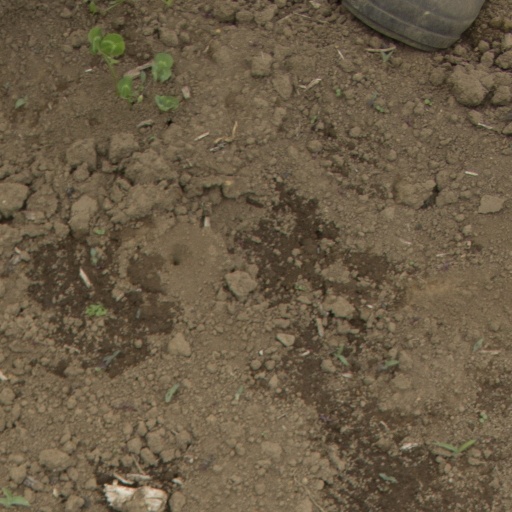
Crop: Jerusalem artichoke